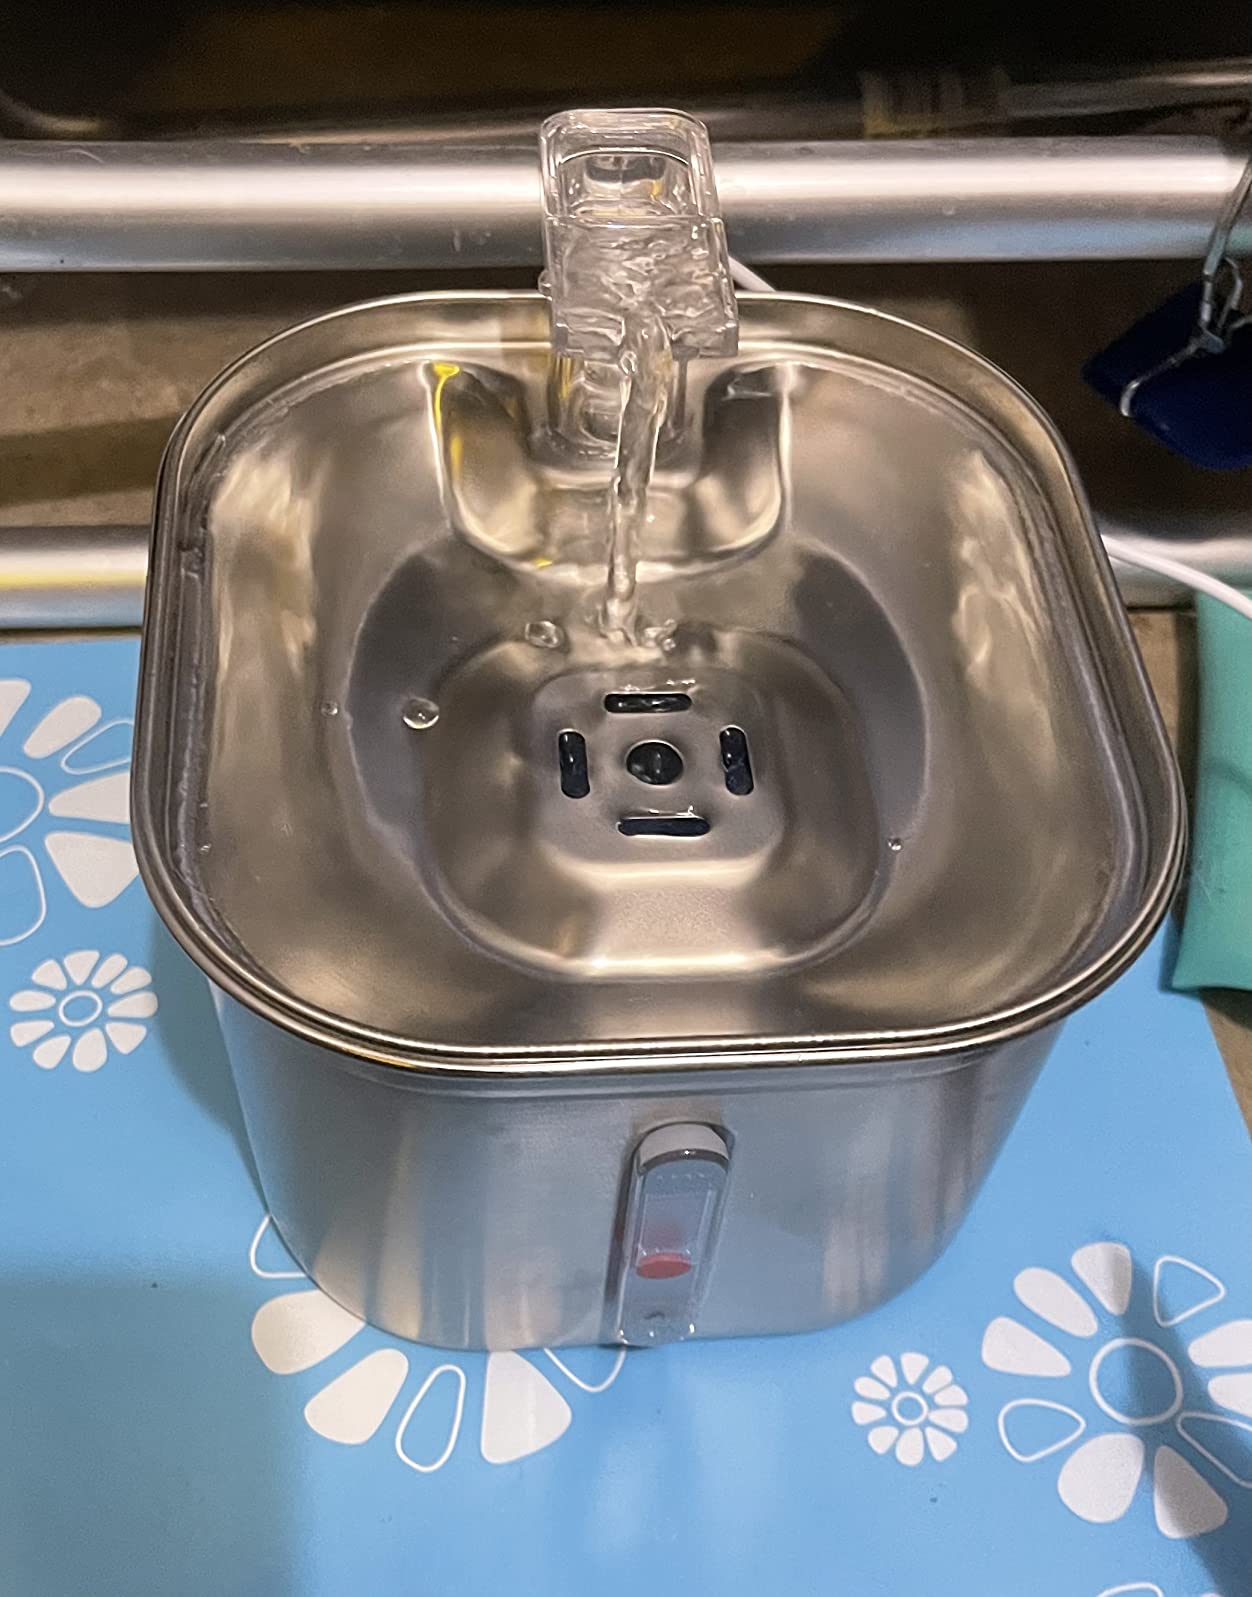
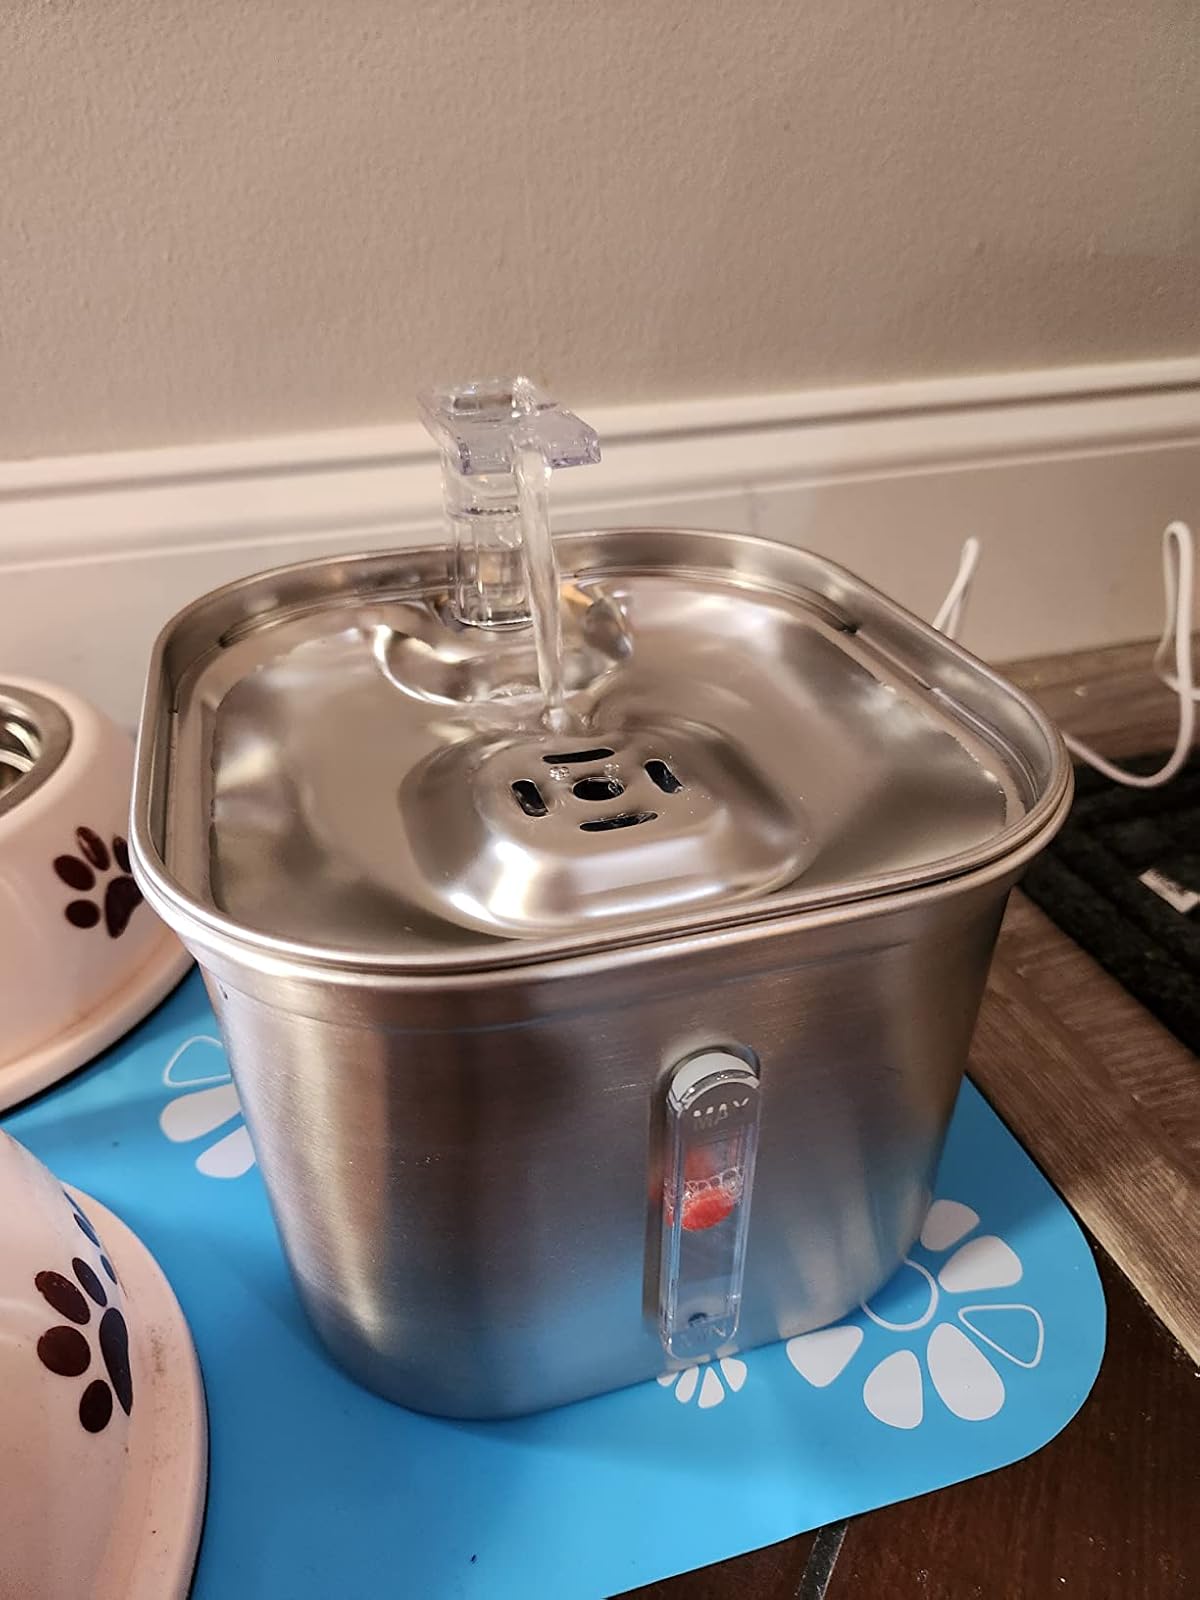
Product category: items_bowl
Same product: yes